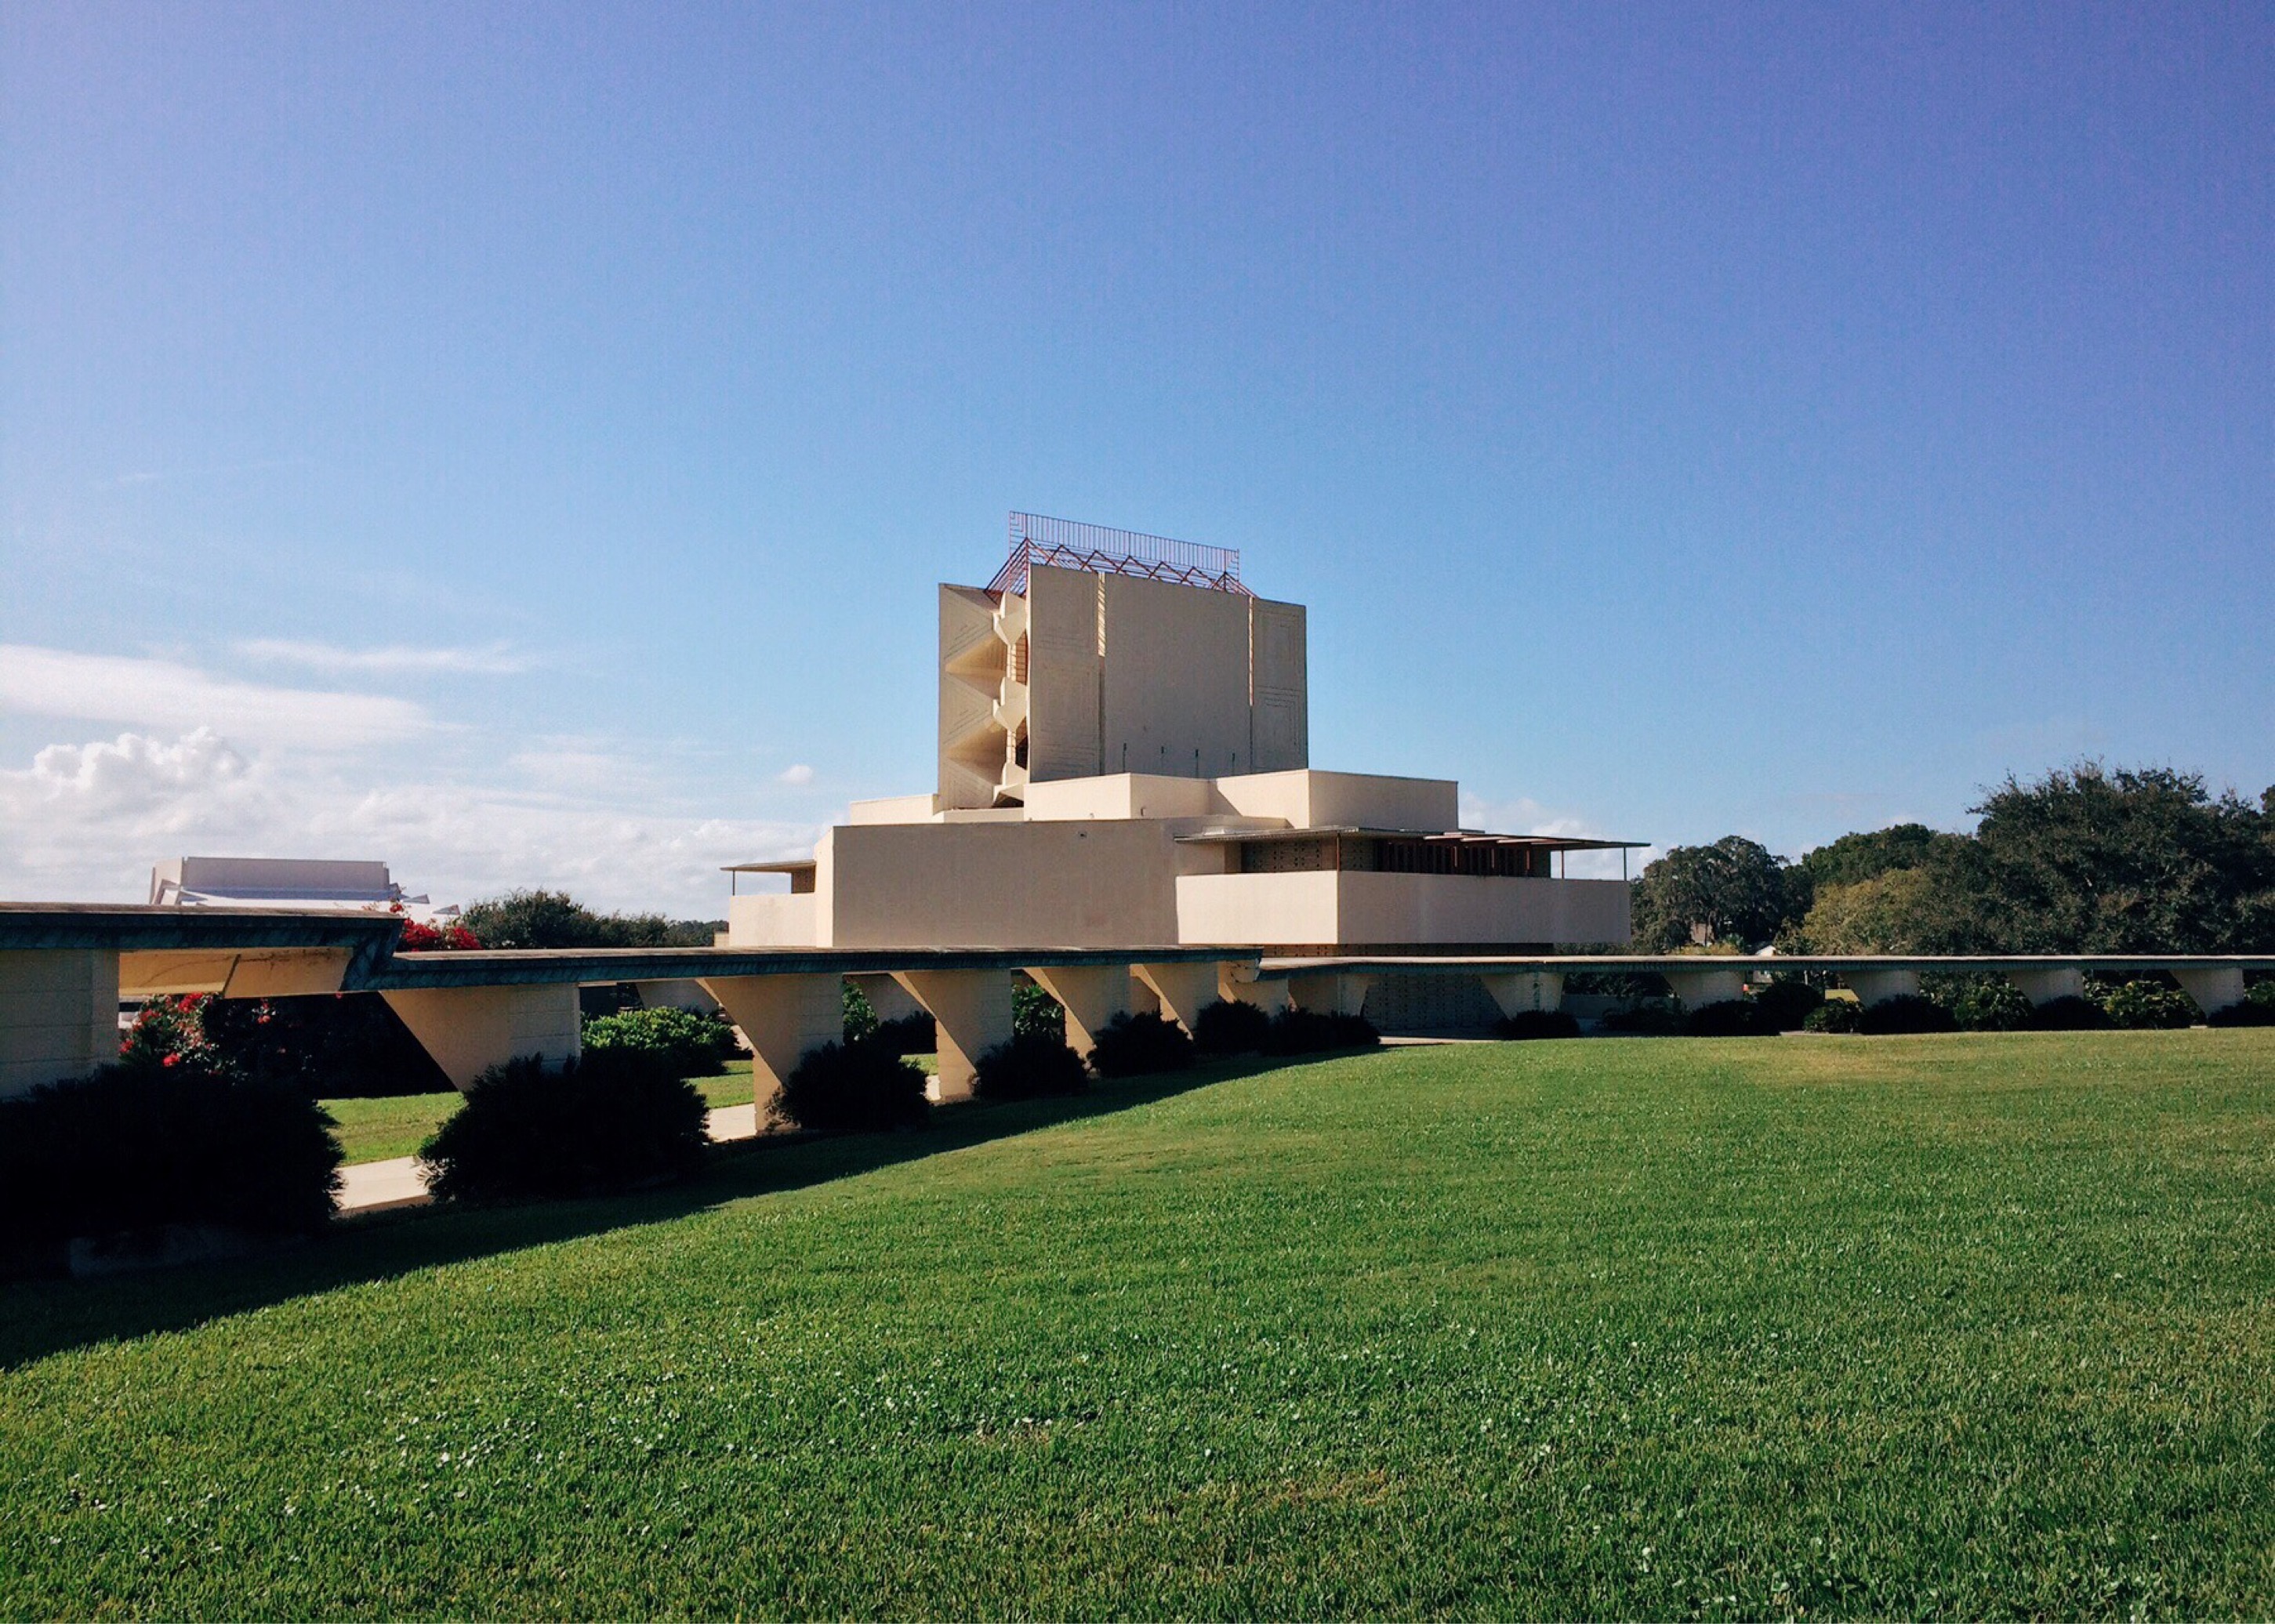
grass, architecture, field, farm, house, building, modern, energy, design, rural area, frank lloyd wright